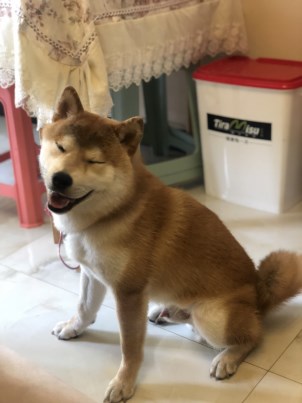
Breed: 1043-n000001-Shiba_Dog